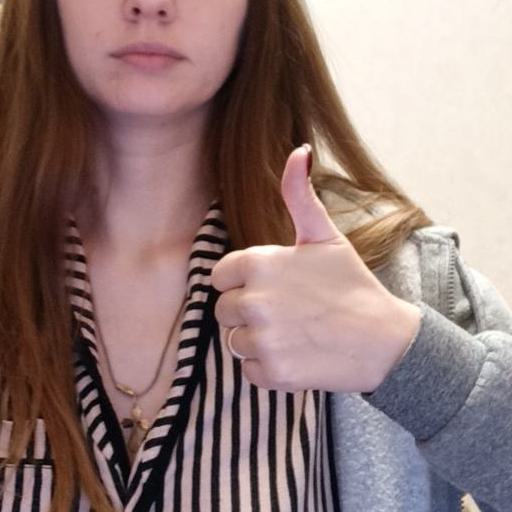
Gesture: like